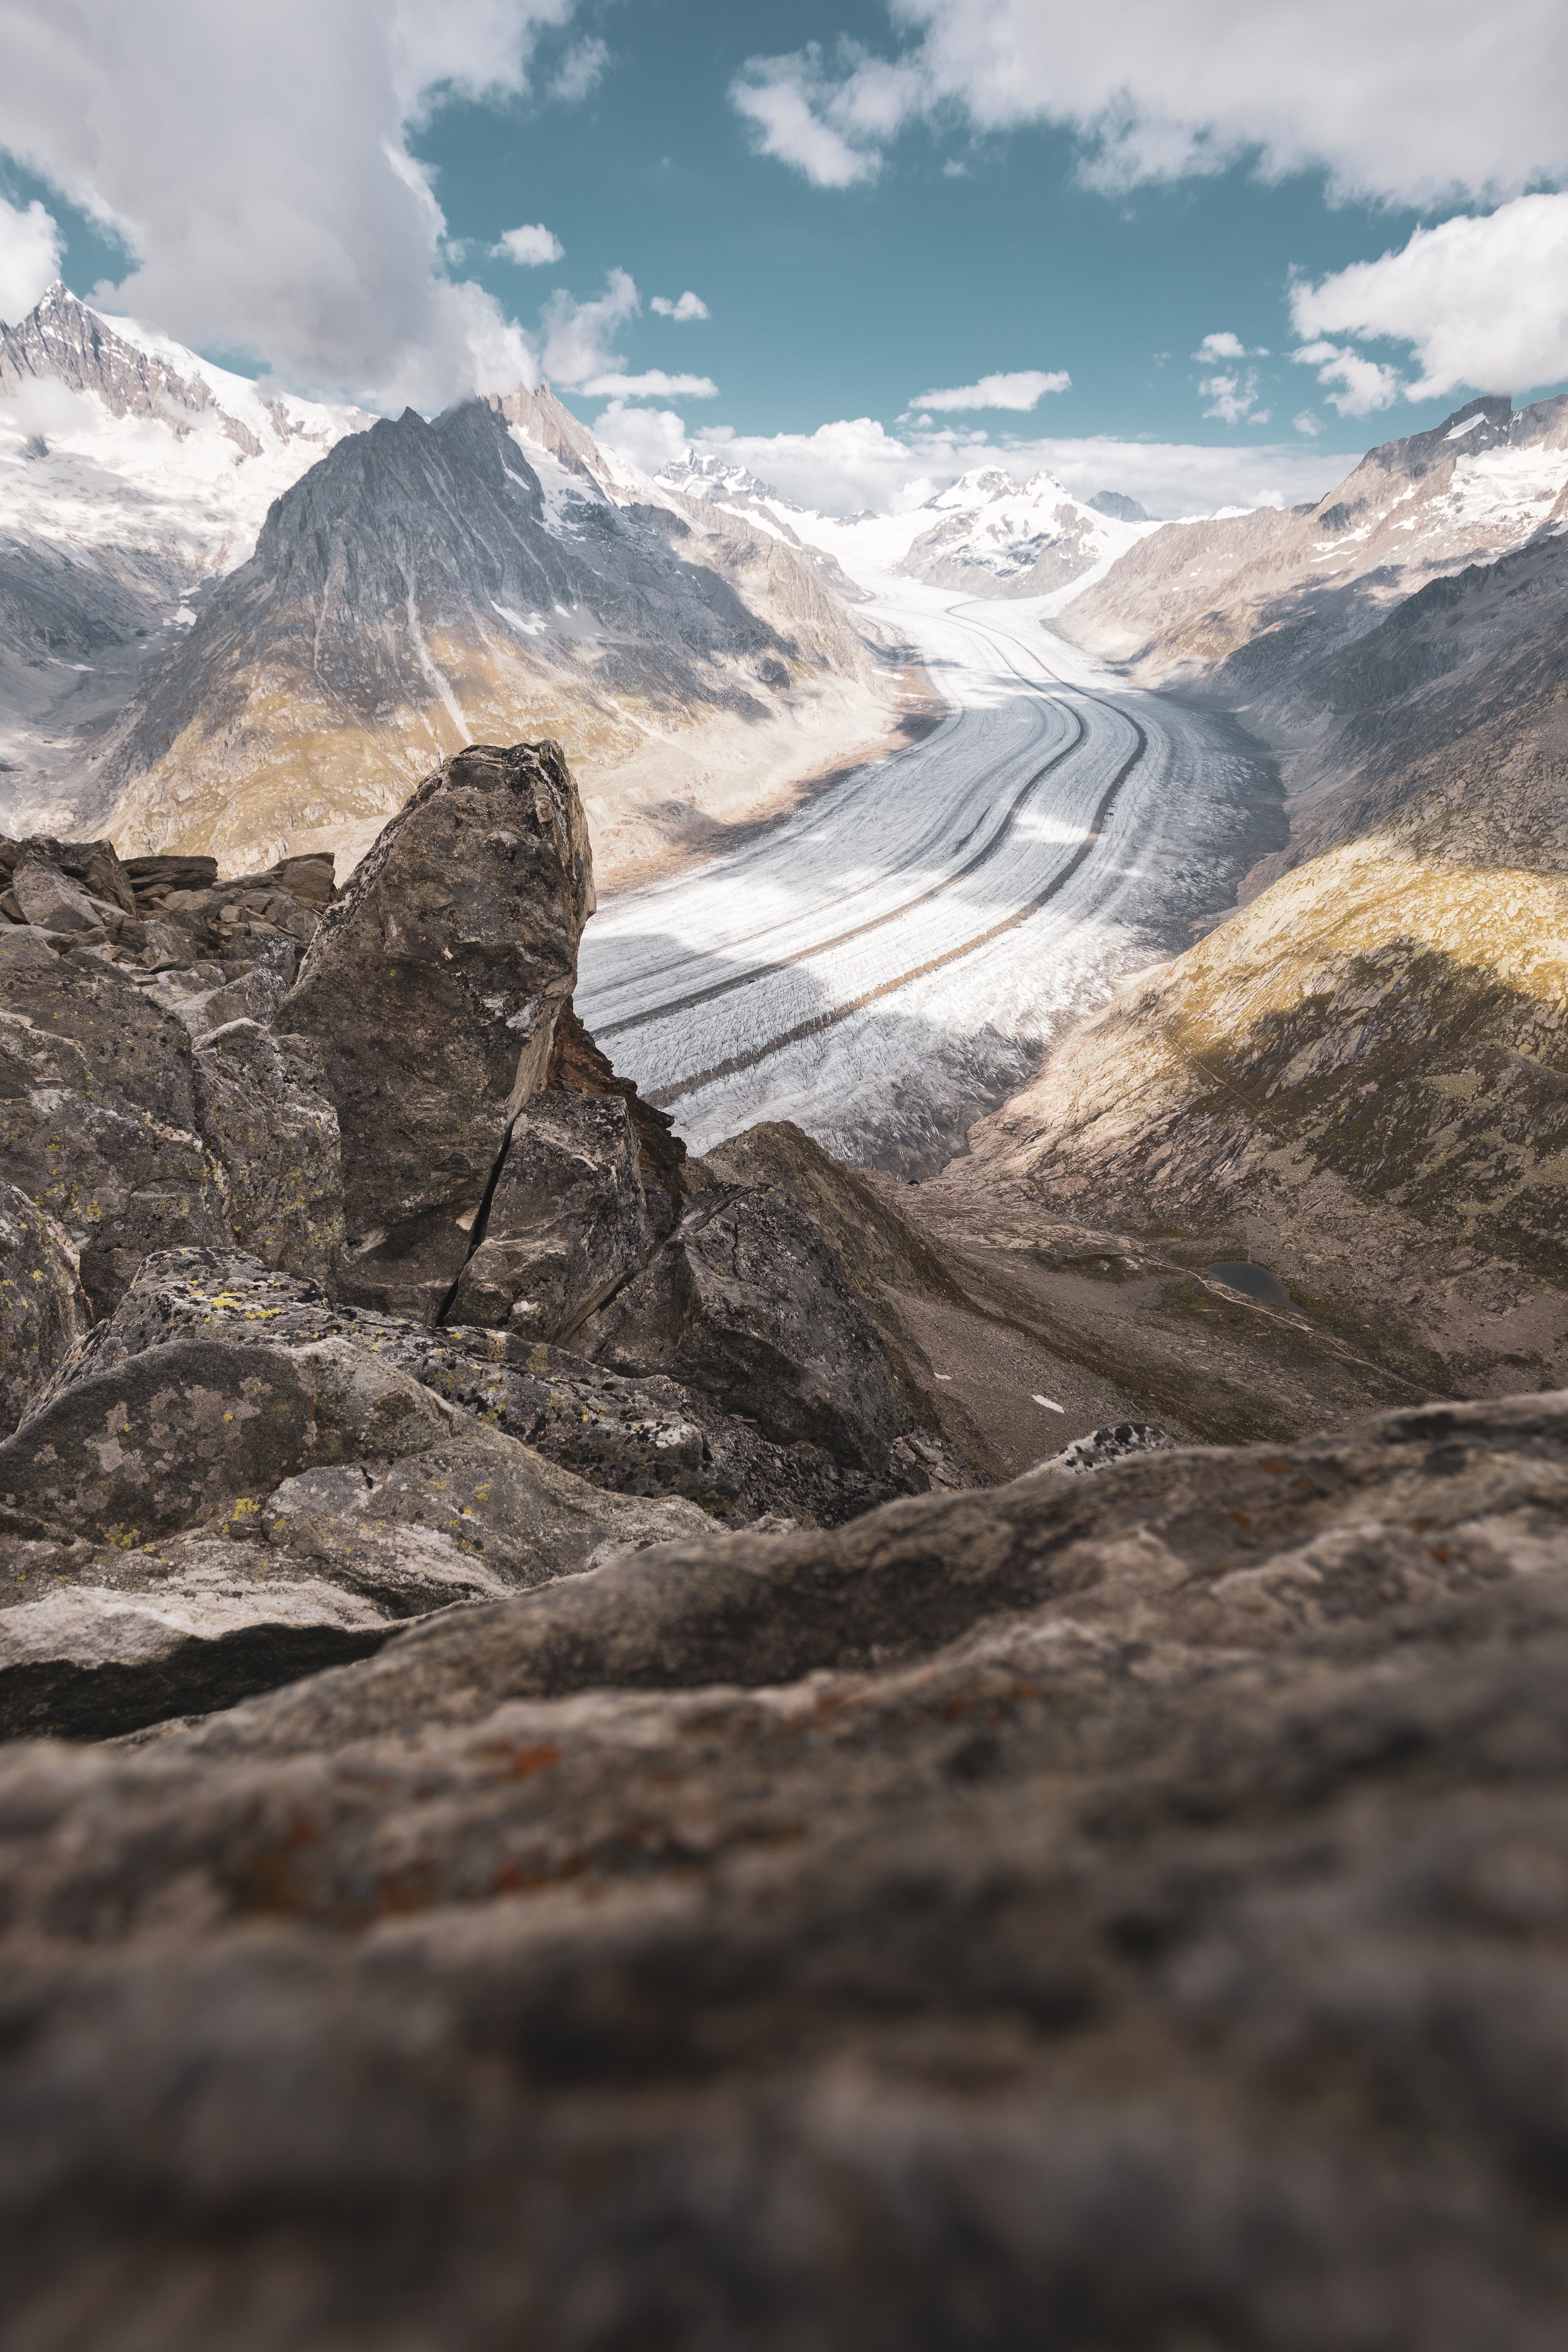
natural, cloud, sky, mountain, snow, natural landscape, slope, highland, tree, glacial landform, landscape, geological phenomenon, valley, ice cap, cumulus, hill, mountain range, plant, massif, plateau, wood, fell, ar te, hill station, winter, glacier, meteorological phenomenon, rock, ridge, summit, grassland, moraine, tundra, lake district, horizon, nunatak, wadi, road, bedrock, cirque, mountain pass, batholith, alps